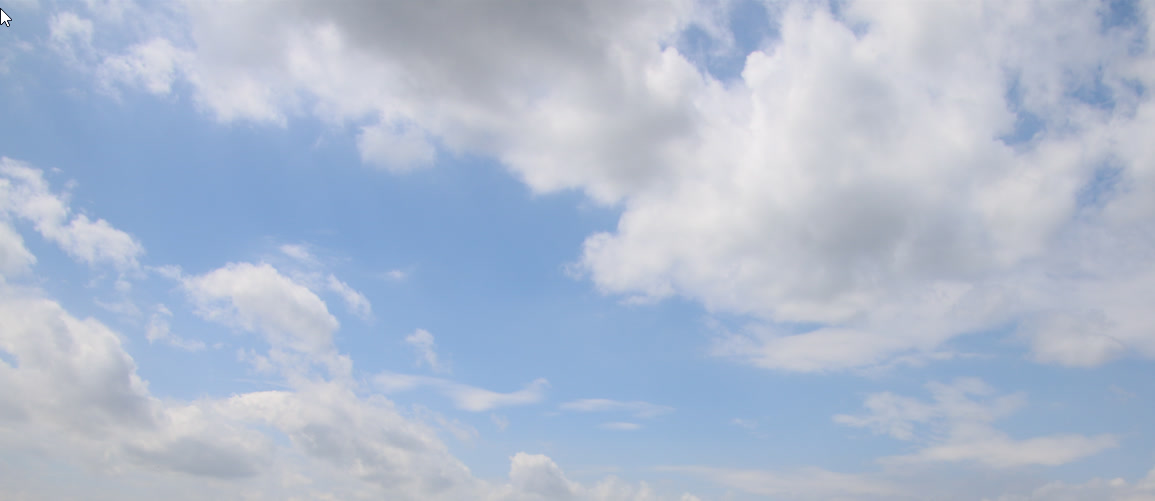
Cloud type: Cumulus